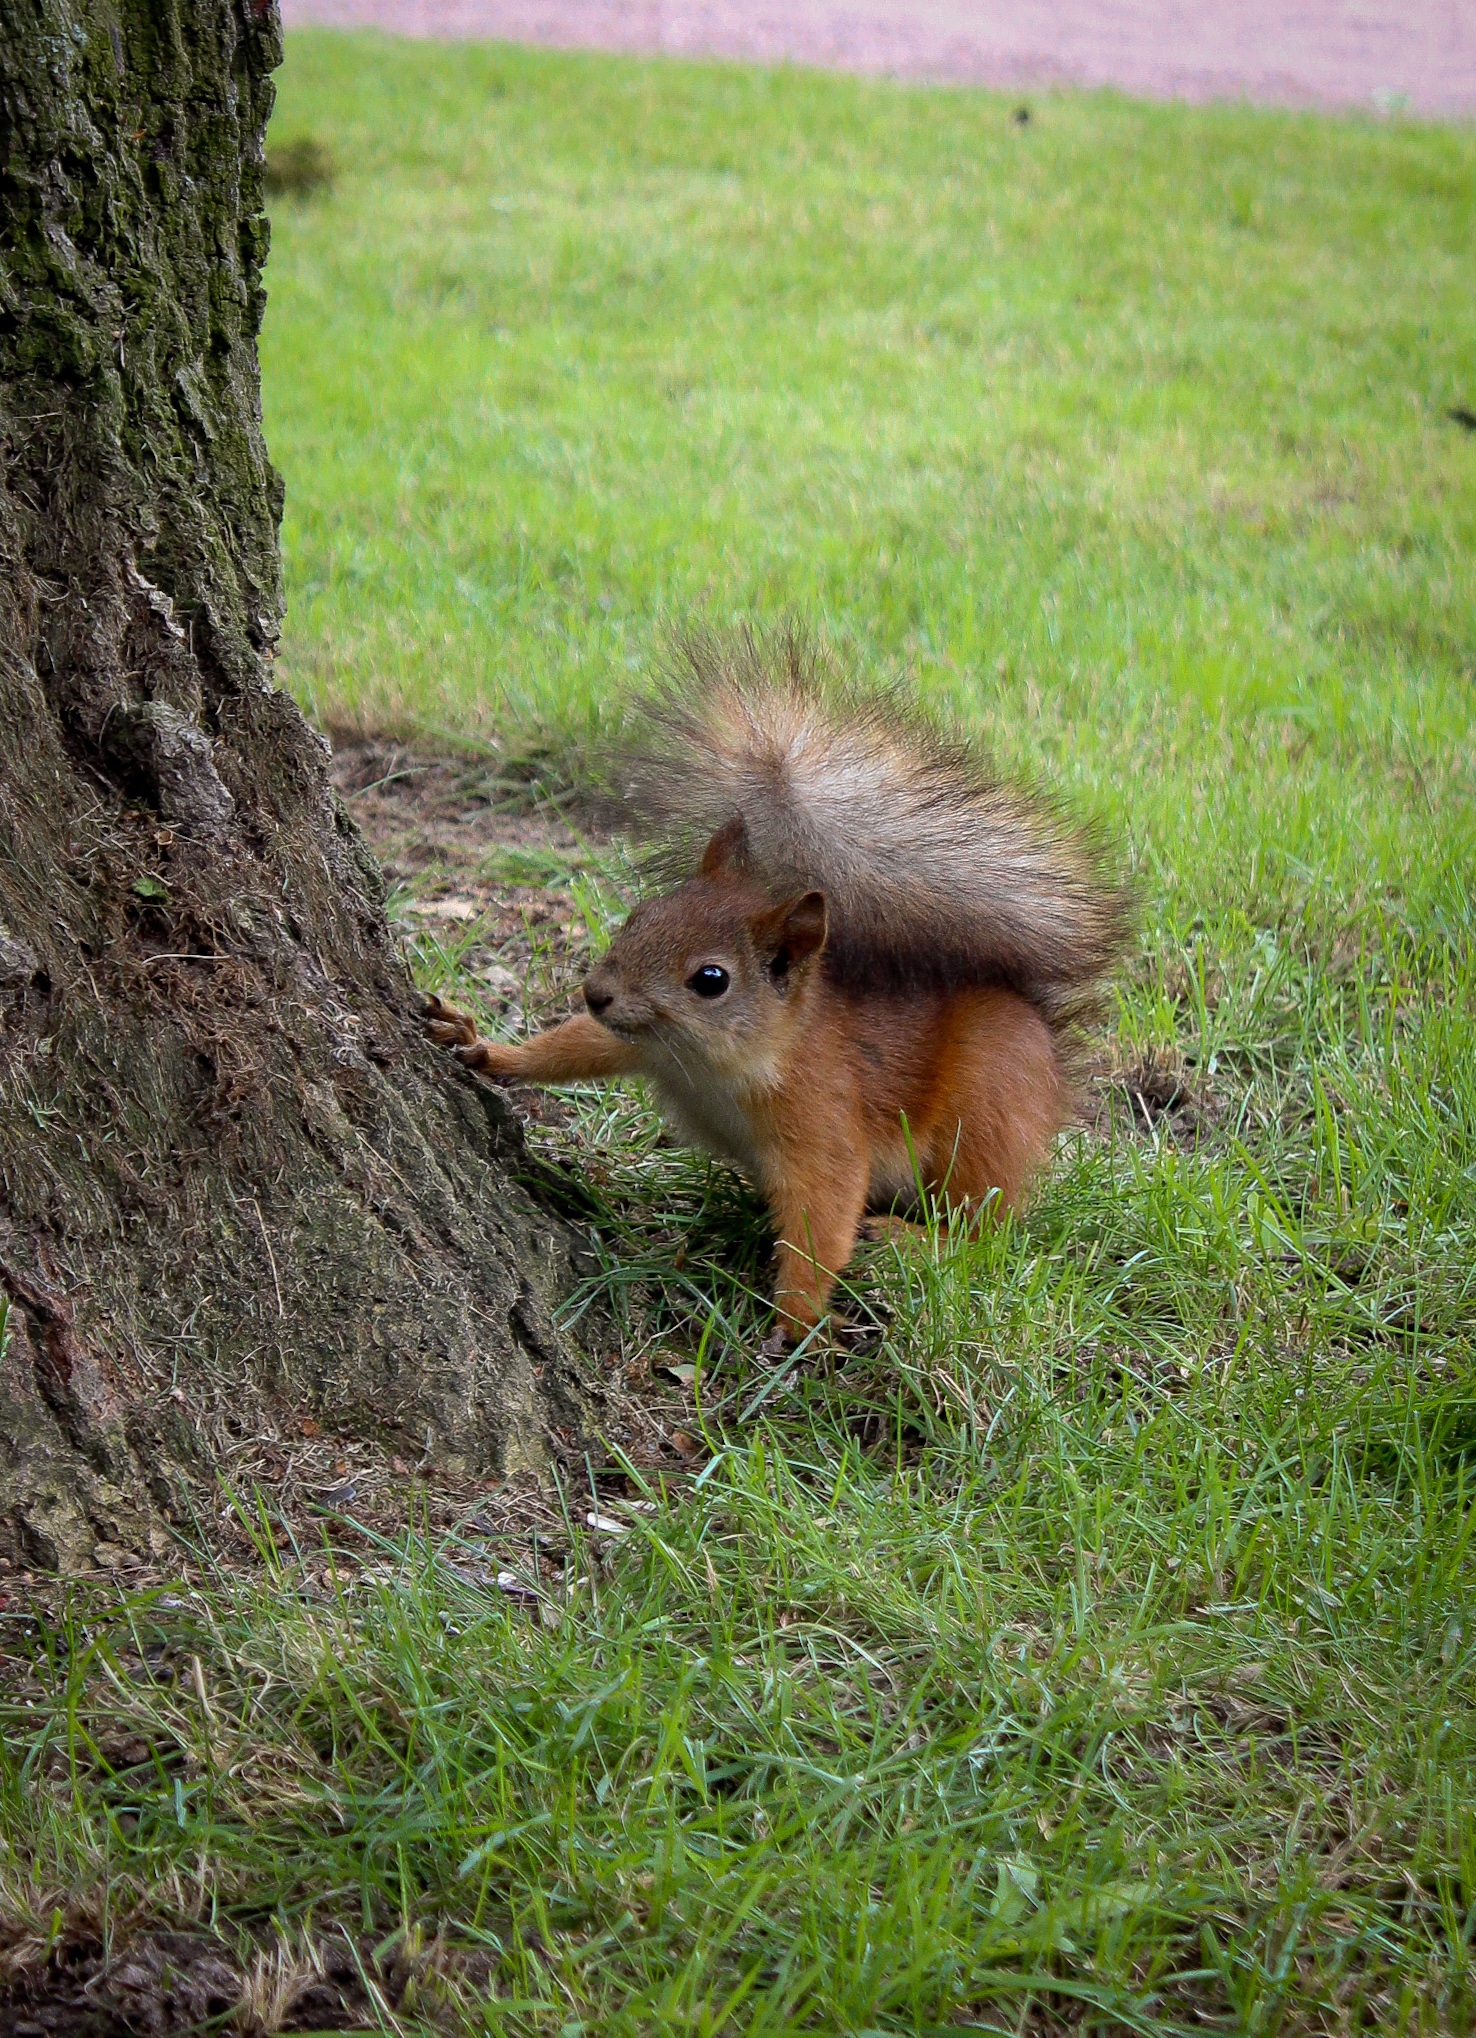
grass, wildlife, fluffy, mammal, squirrel, rodent, fauna, walnut, curiosity, tail, vertebrate, protein